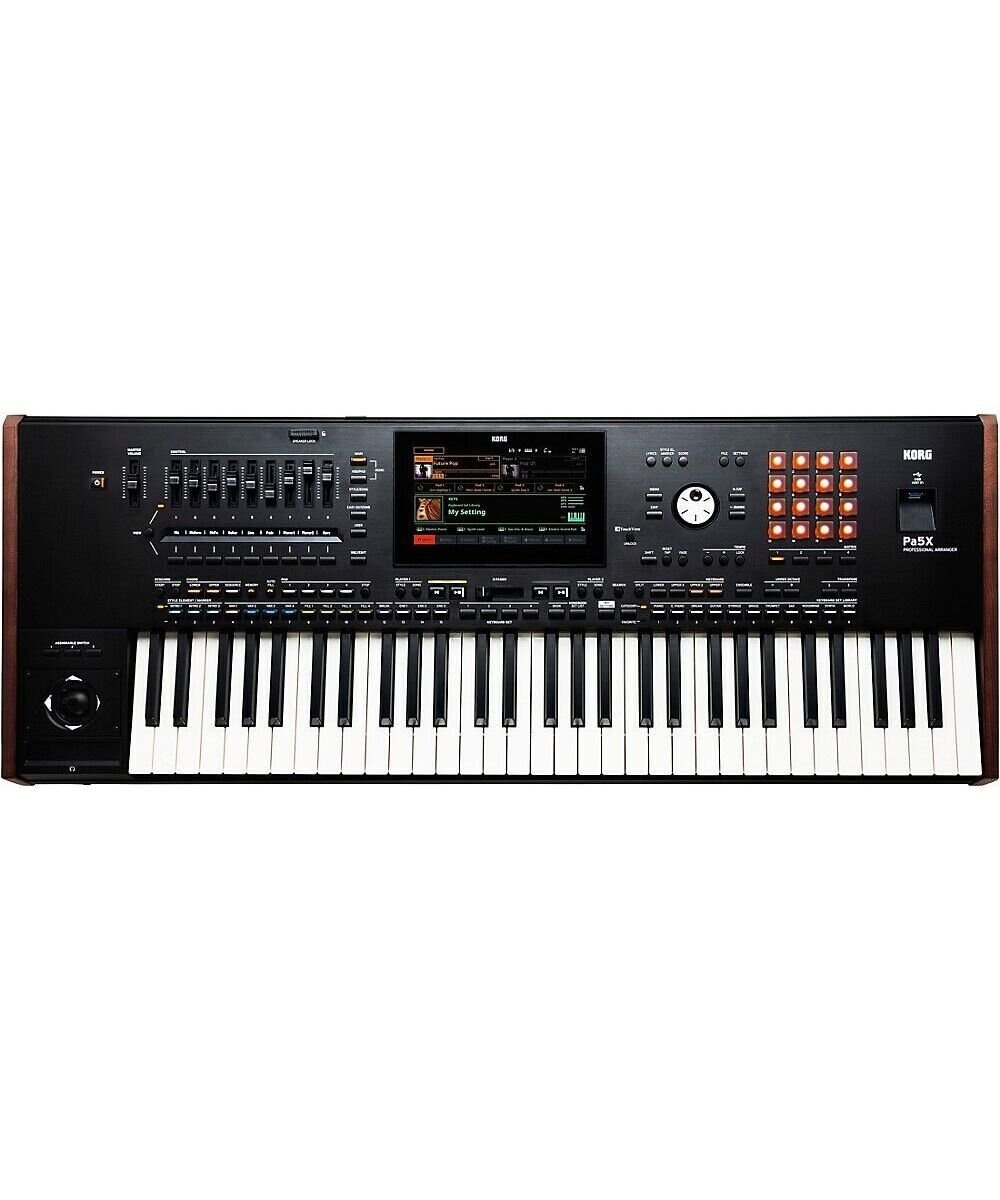
Korg PA5X-61 Key Arranger
Brand: Korg
Pa5X is the new flagship in the KORG Professional Arranger lineup, redefining an arranger keyboard. Completely redesigned with a state-of-the-art sound engine and a streamlined color-driven user interface, Pa5X produces a stunningly rich and unique sonic experience that inspires you to create and perform! Pa5X comes packed with thousands of inspiring Sounds and hundreds of fresh Styles, all instantly accessible through an inviting workflow. A completely new front panel featuring an assignable Pad Matrix and Mixer section, multicolored LED buttons, and a huge tilt-able touchscreen puts you in control of your music making experience at all times. Pa5X excels both as a live performance instrument and as a powerful creative tool in the studio, allowing you to find your ideal sound no matter where your music takes you.
Category: Arts & Entertainment > Hobbies & Creative Arts > Musical Instruments > Electronic Musical Instruments > Musical Keyboards > Synthesizer Keyboards